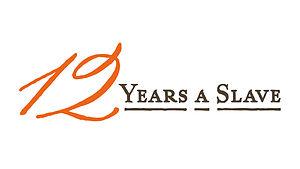
Twelve Years a Slave, ou Esclave pendant douze ans au Québec, est un drame historique britannico-américain produit et réalisé par Steve McQueen, sorti en 2013.